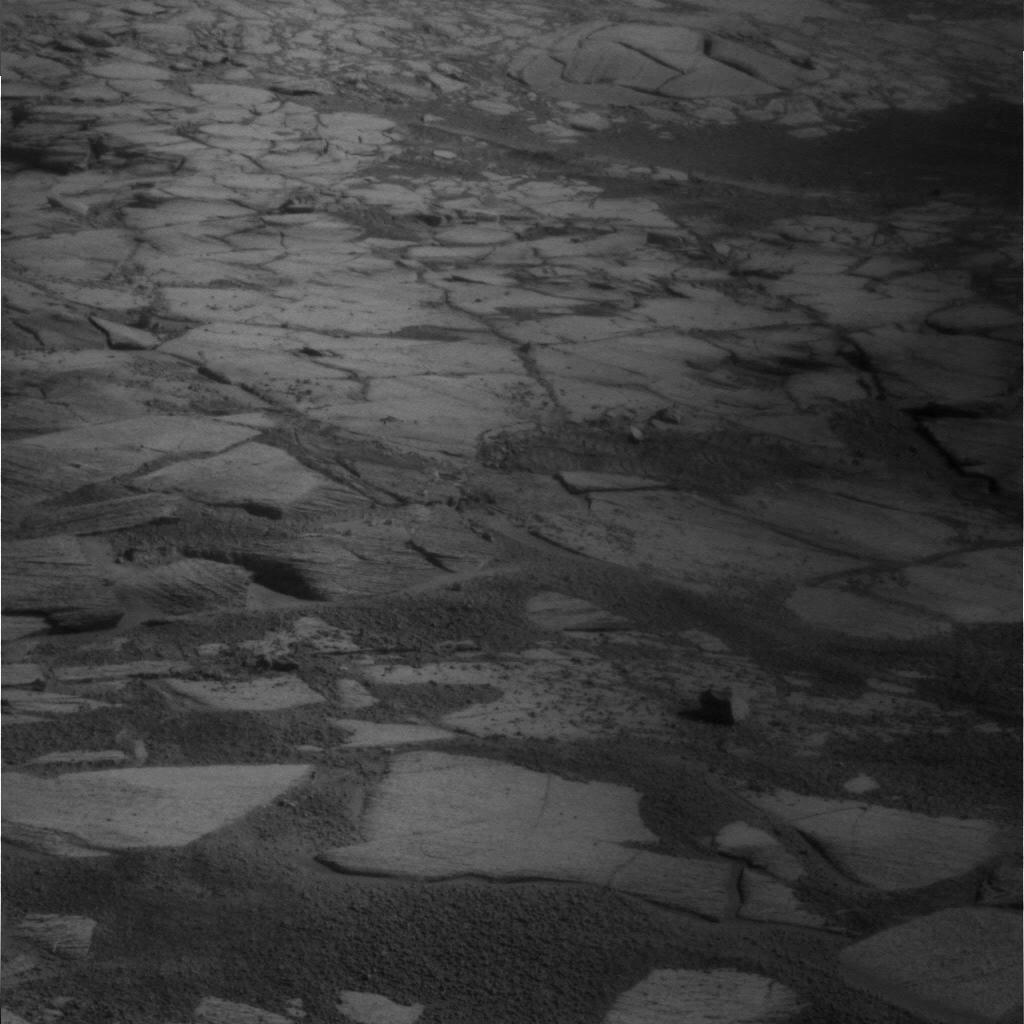
Surface features visible: Rock Outcrops, Rock (Linear Features), Soil, Spherules, Nearby Surface